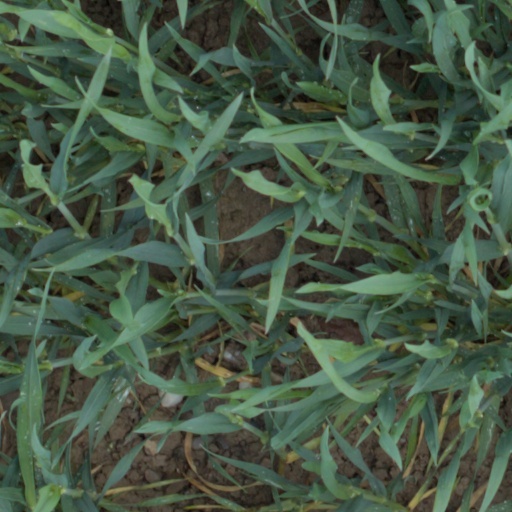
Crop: wheat